Rožek, Moravče

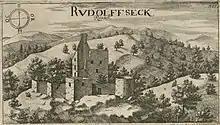
Rožek Castle ruins, 1679 engraving

The ruins of Rožek (Rudolfseck) Castle, first mentioned in written documents in 1247, can still be seen near the settlement. It was damaged in the peasant revolt of 1515. The castle owners, the Gall family, became fervent Protestants and a number of prominent Protestant figures were buried in the castle chapel. When the castle started to deteriorate in the 17th century, the castle dwellers relocated to other castles in Moravče and Češnjice pri Moravčah.